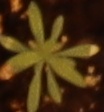
Label: Kochia